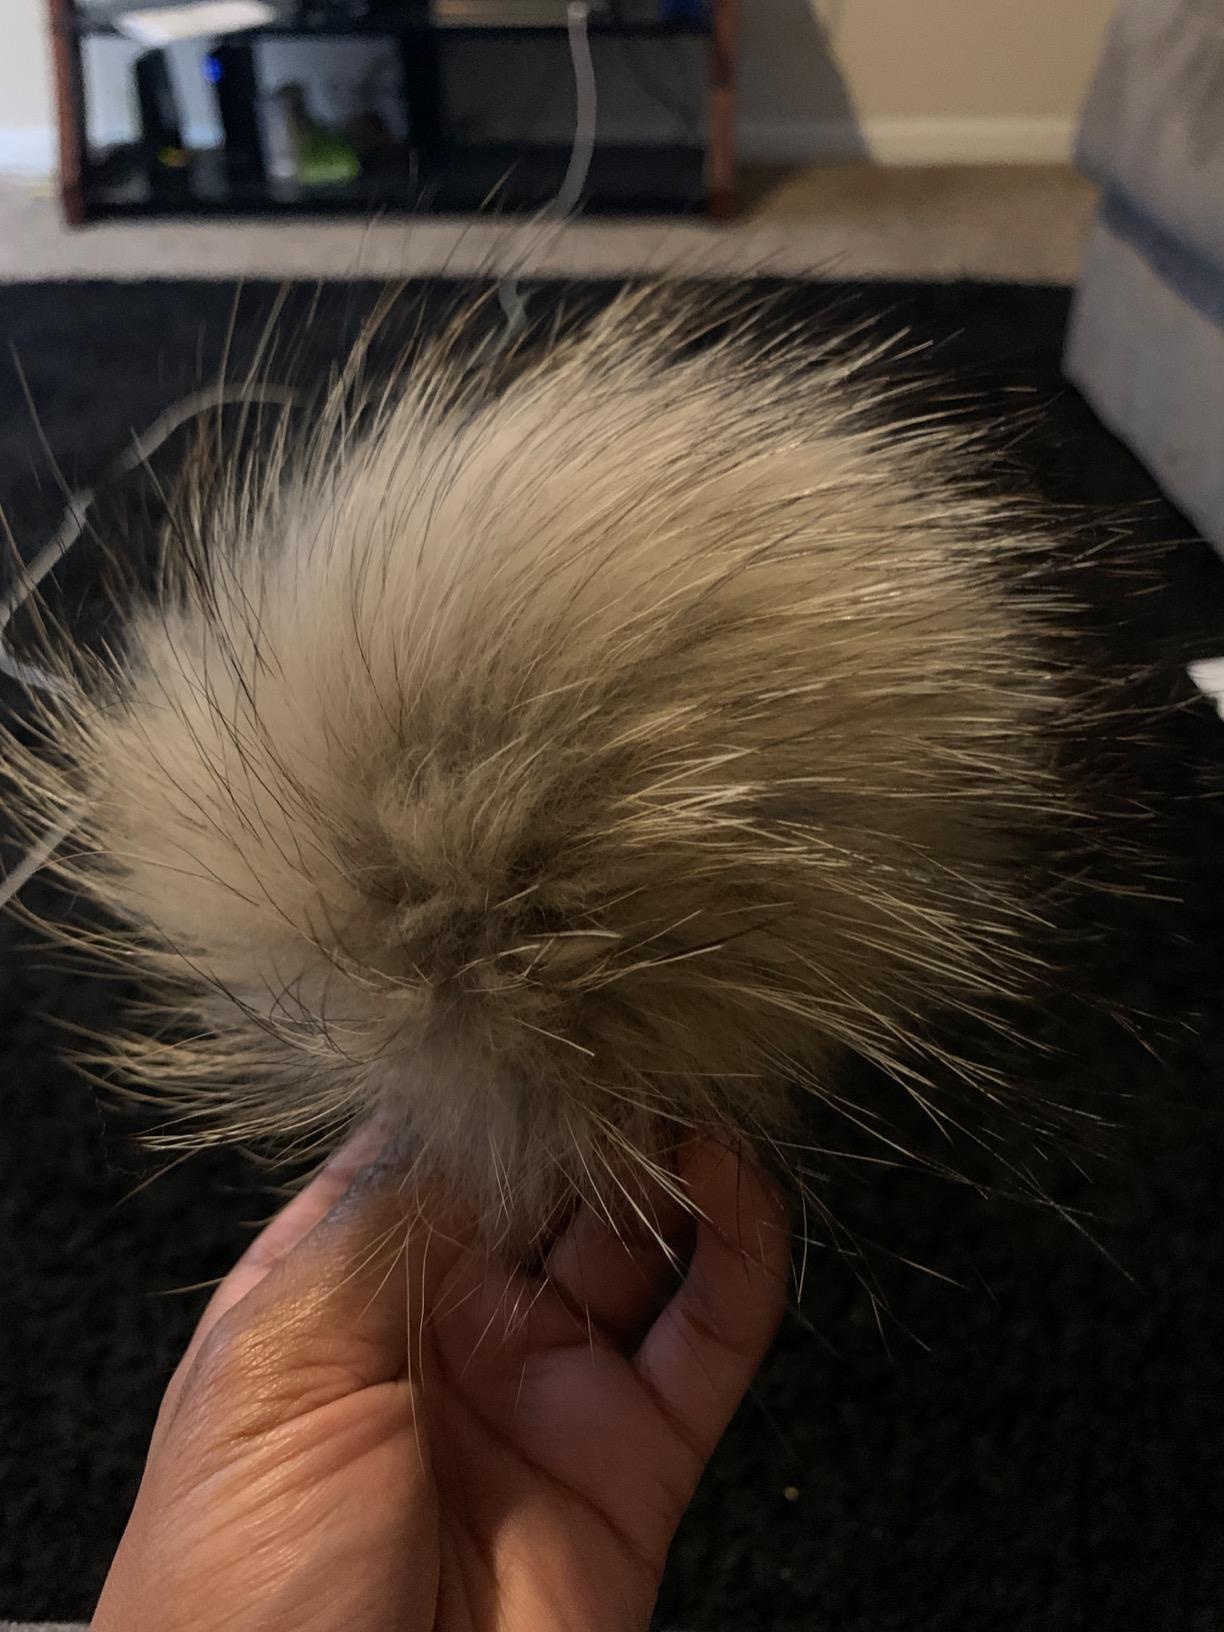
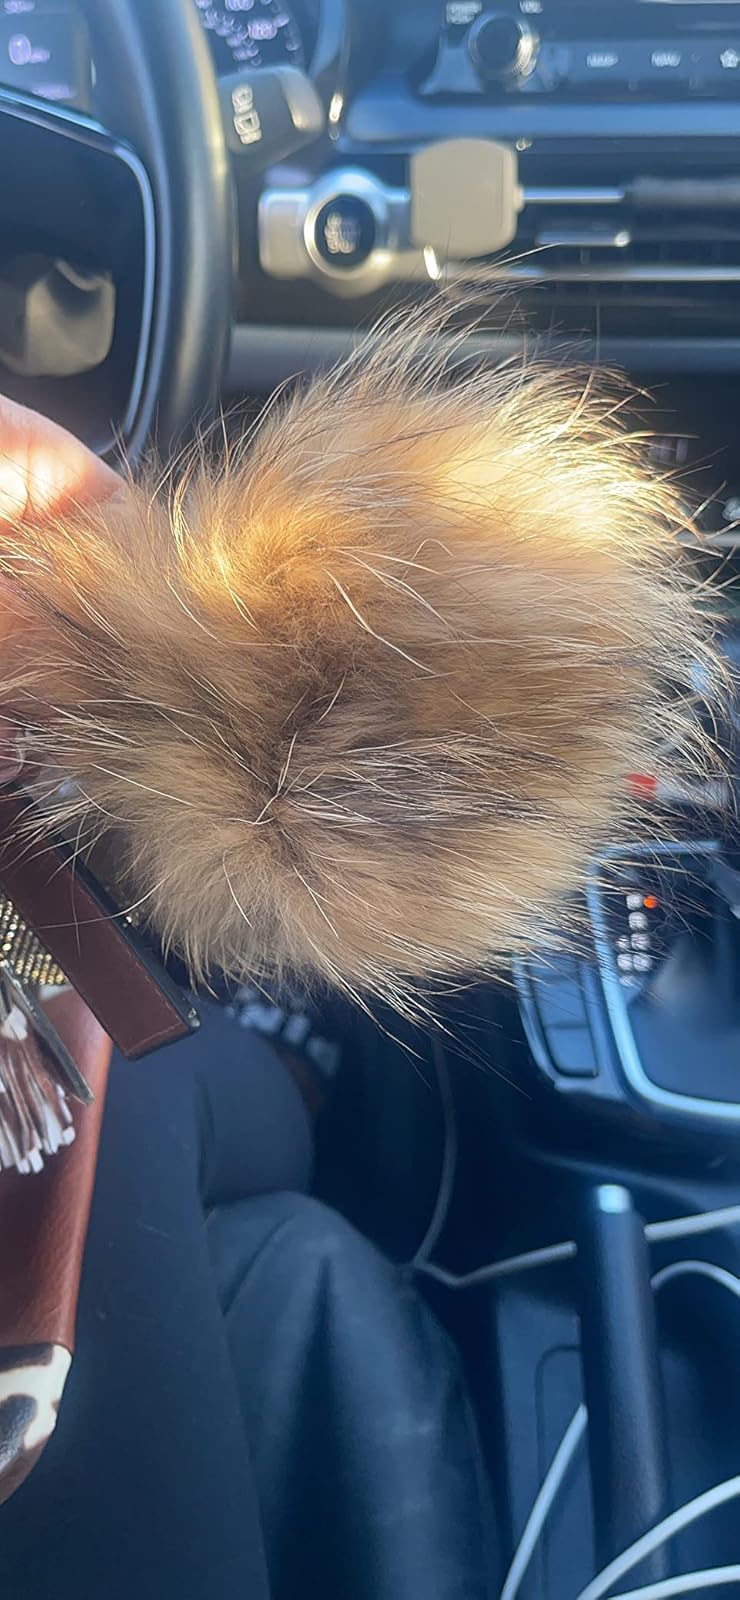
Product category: accessories_keychain
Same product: yes